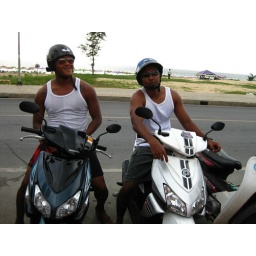
we made it to karon beach in one piece, thanks to these pai kiah biker boys